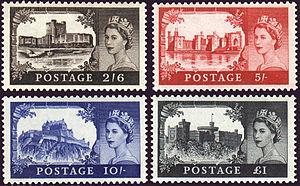
Les Châteaux sont deux séries de timbres-poste britannique d'usage courant du règne d'Élisabeth II.